Black-tailed rattlesnake

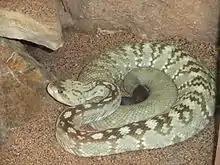

All rattlesnakes are carnivorous, their primary food sources being rodents, other small mammals, birds, and small reptiles (such as small lizards). The behavior of northern black-tailed rattlesnakes varies over the course of a year. In the spring and fall, they are primarily diurnal. In the summer, they shift to a nocturnal behavior, to avoid the heat of summer. In the winter, they hibernate in dens created and abandoned by other animals, often with other species of snakes. They are variable in their form of locomotion depending on what substrate they need to traverse and will actively change between sidewinding or rectilinear movement. Although it is an able climber and expert swimmer, "C. molossus" is primarily a terrestrial species and inhabits grasslands, desert areas, and rocky and mountainous areas, as well as high-altitude forests.